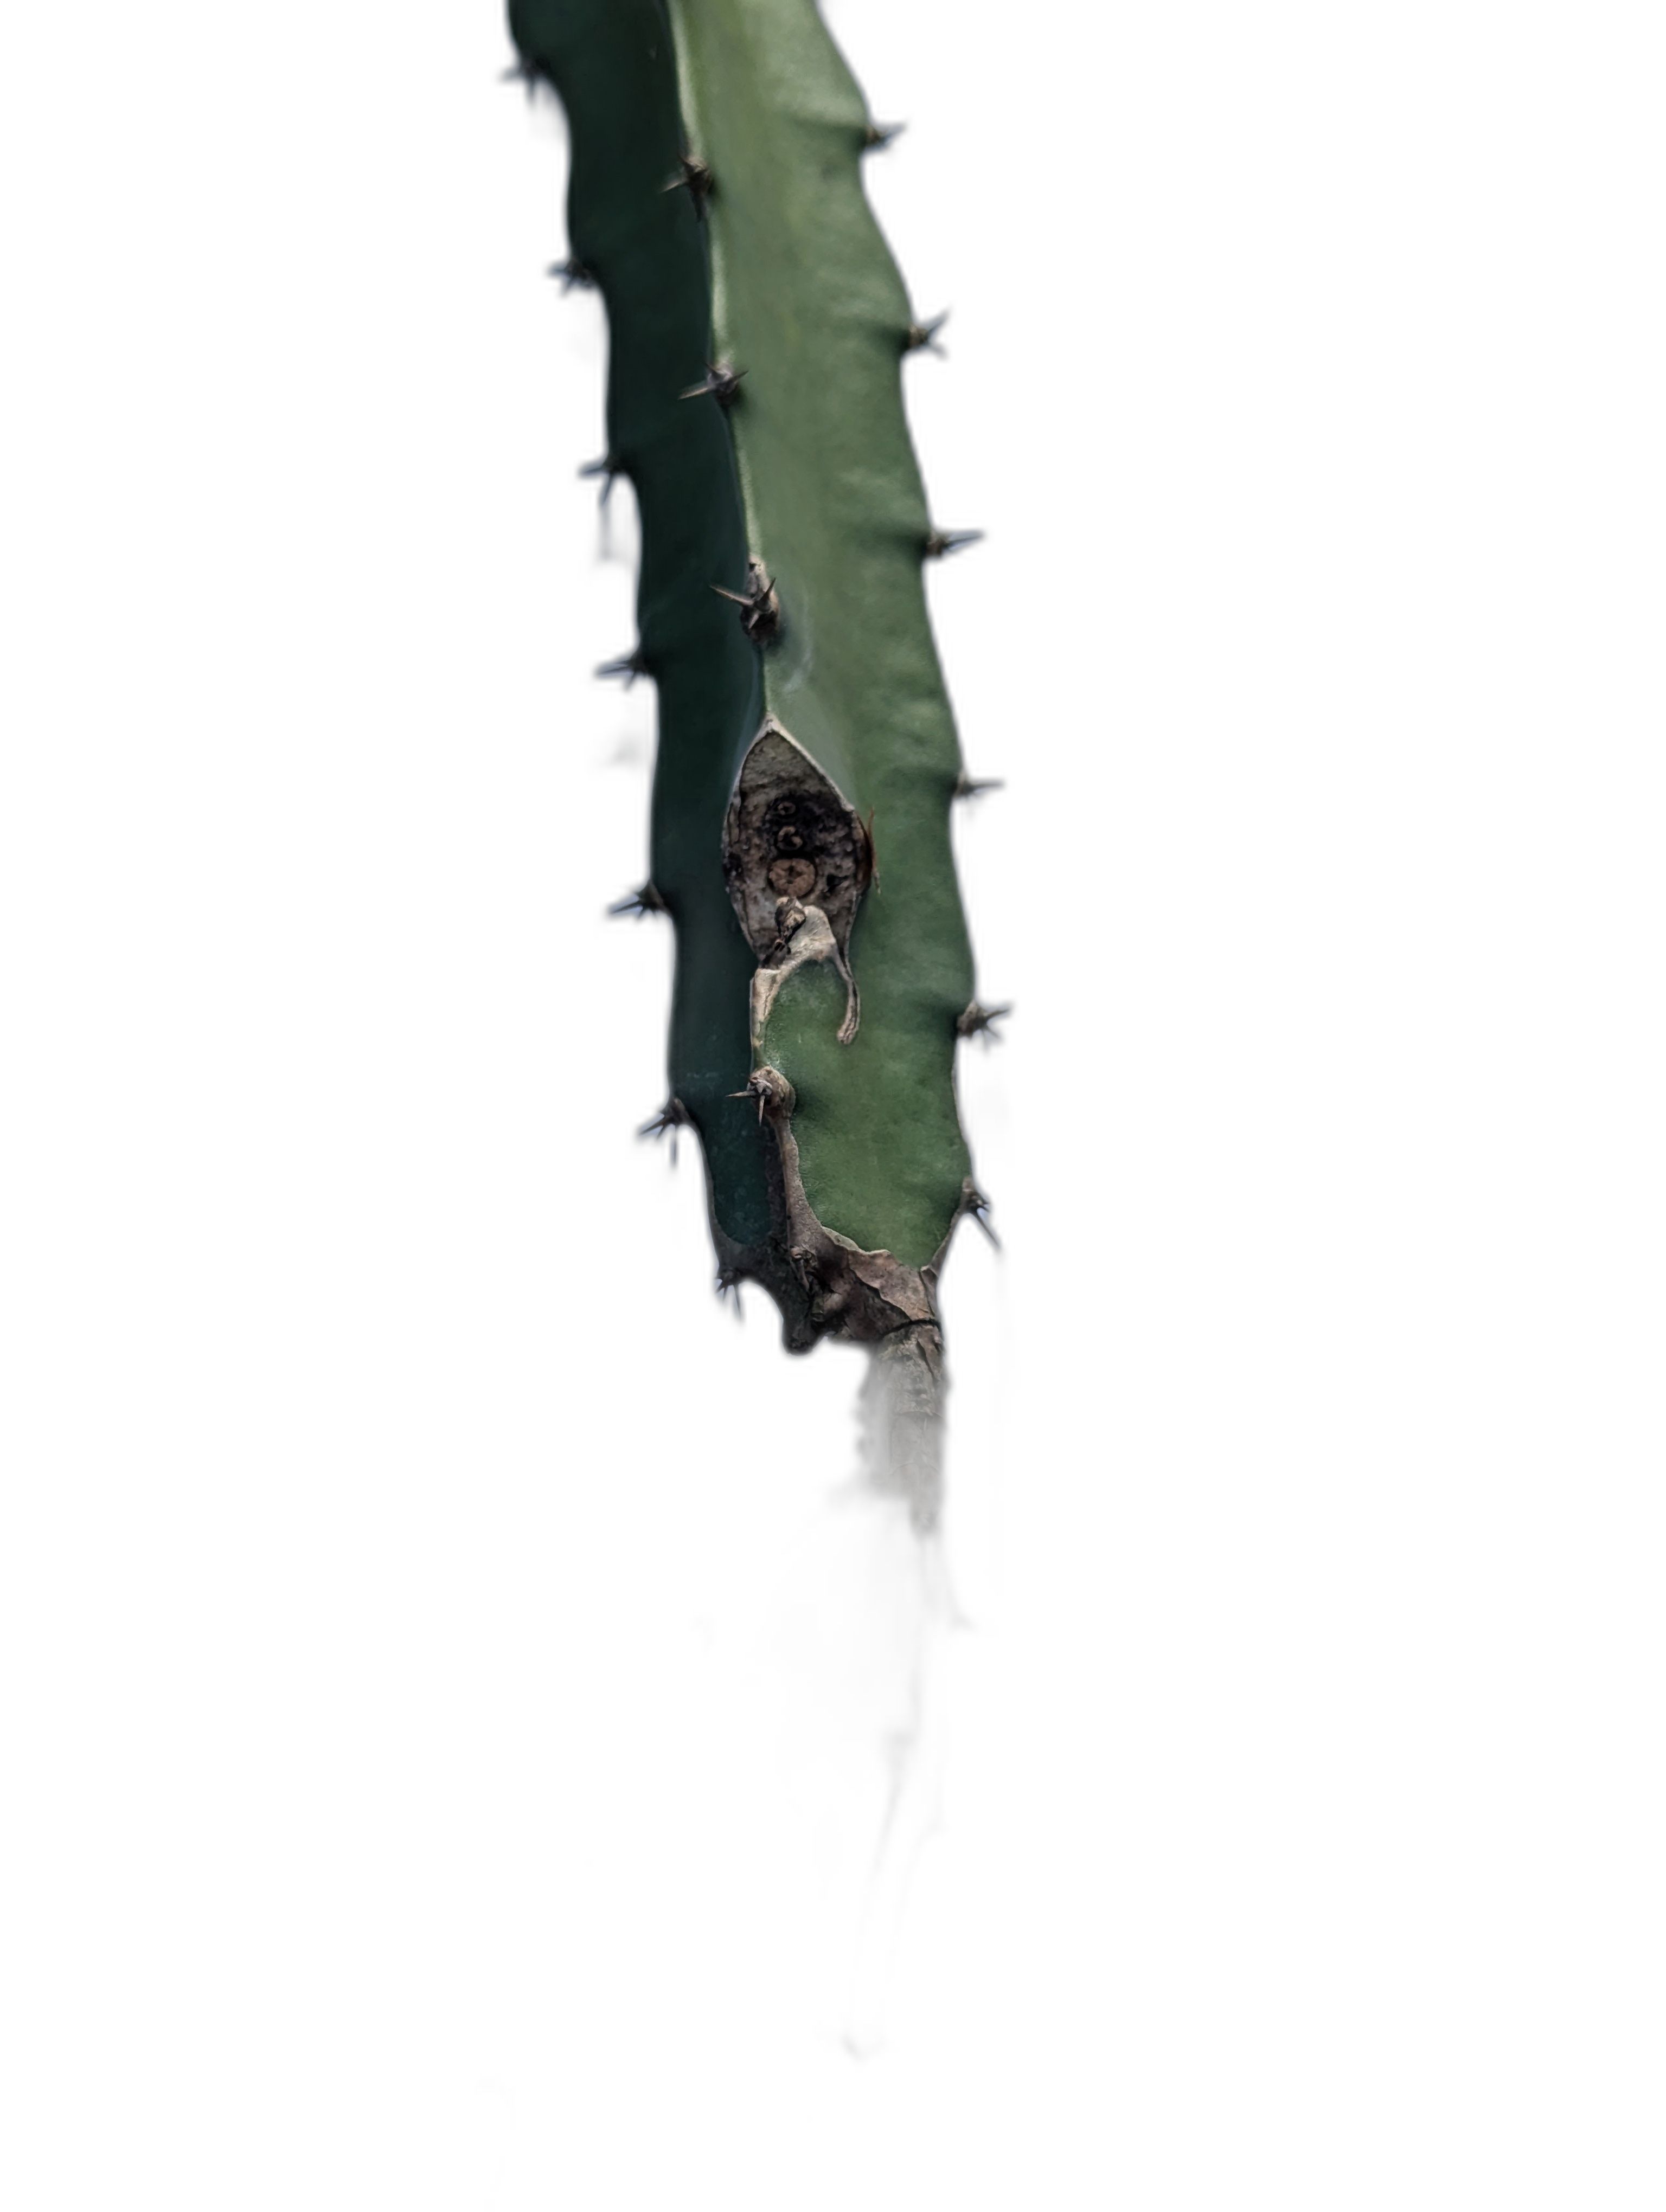
Label: Good leaf